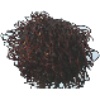
Label: Rambutan 1